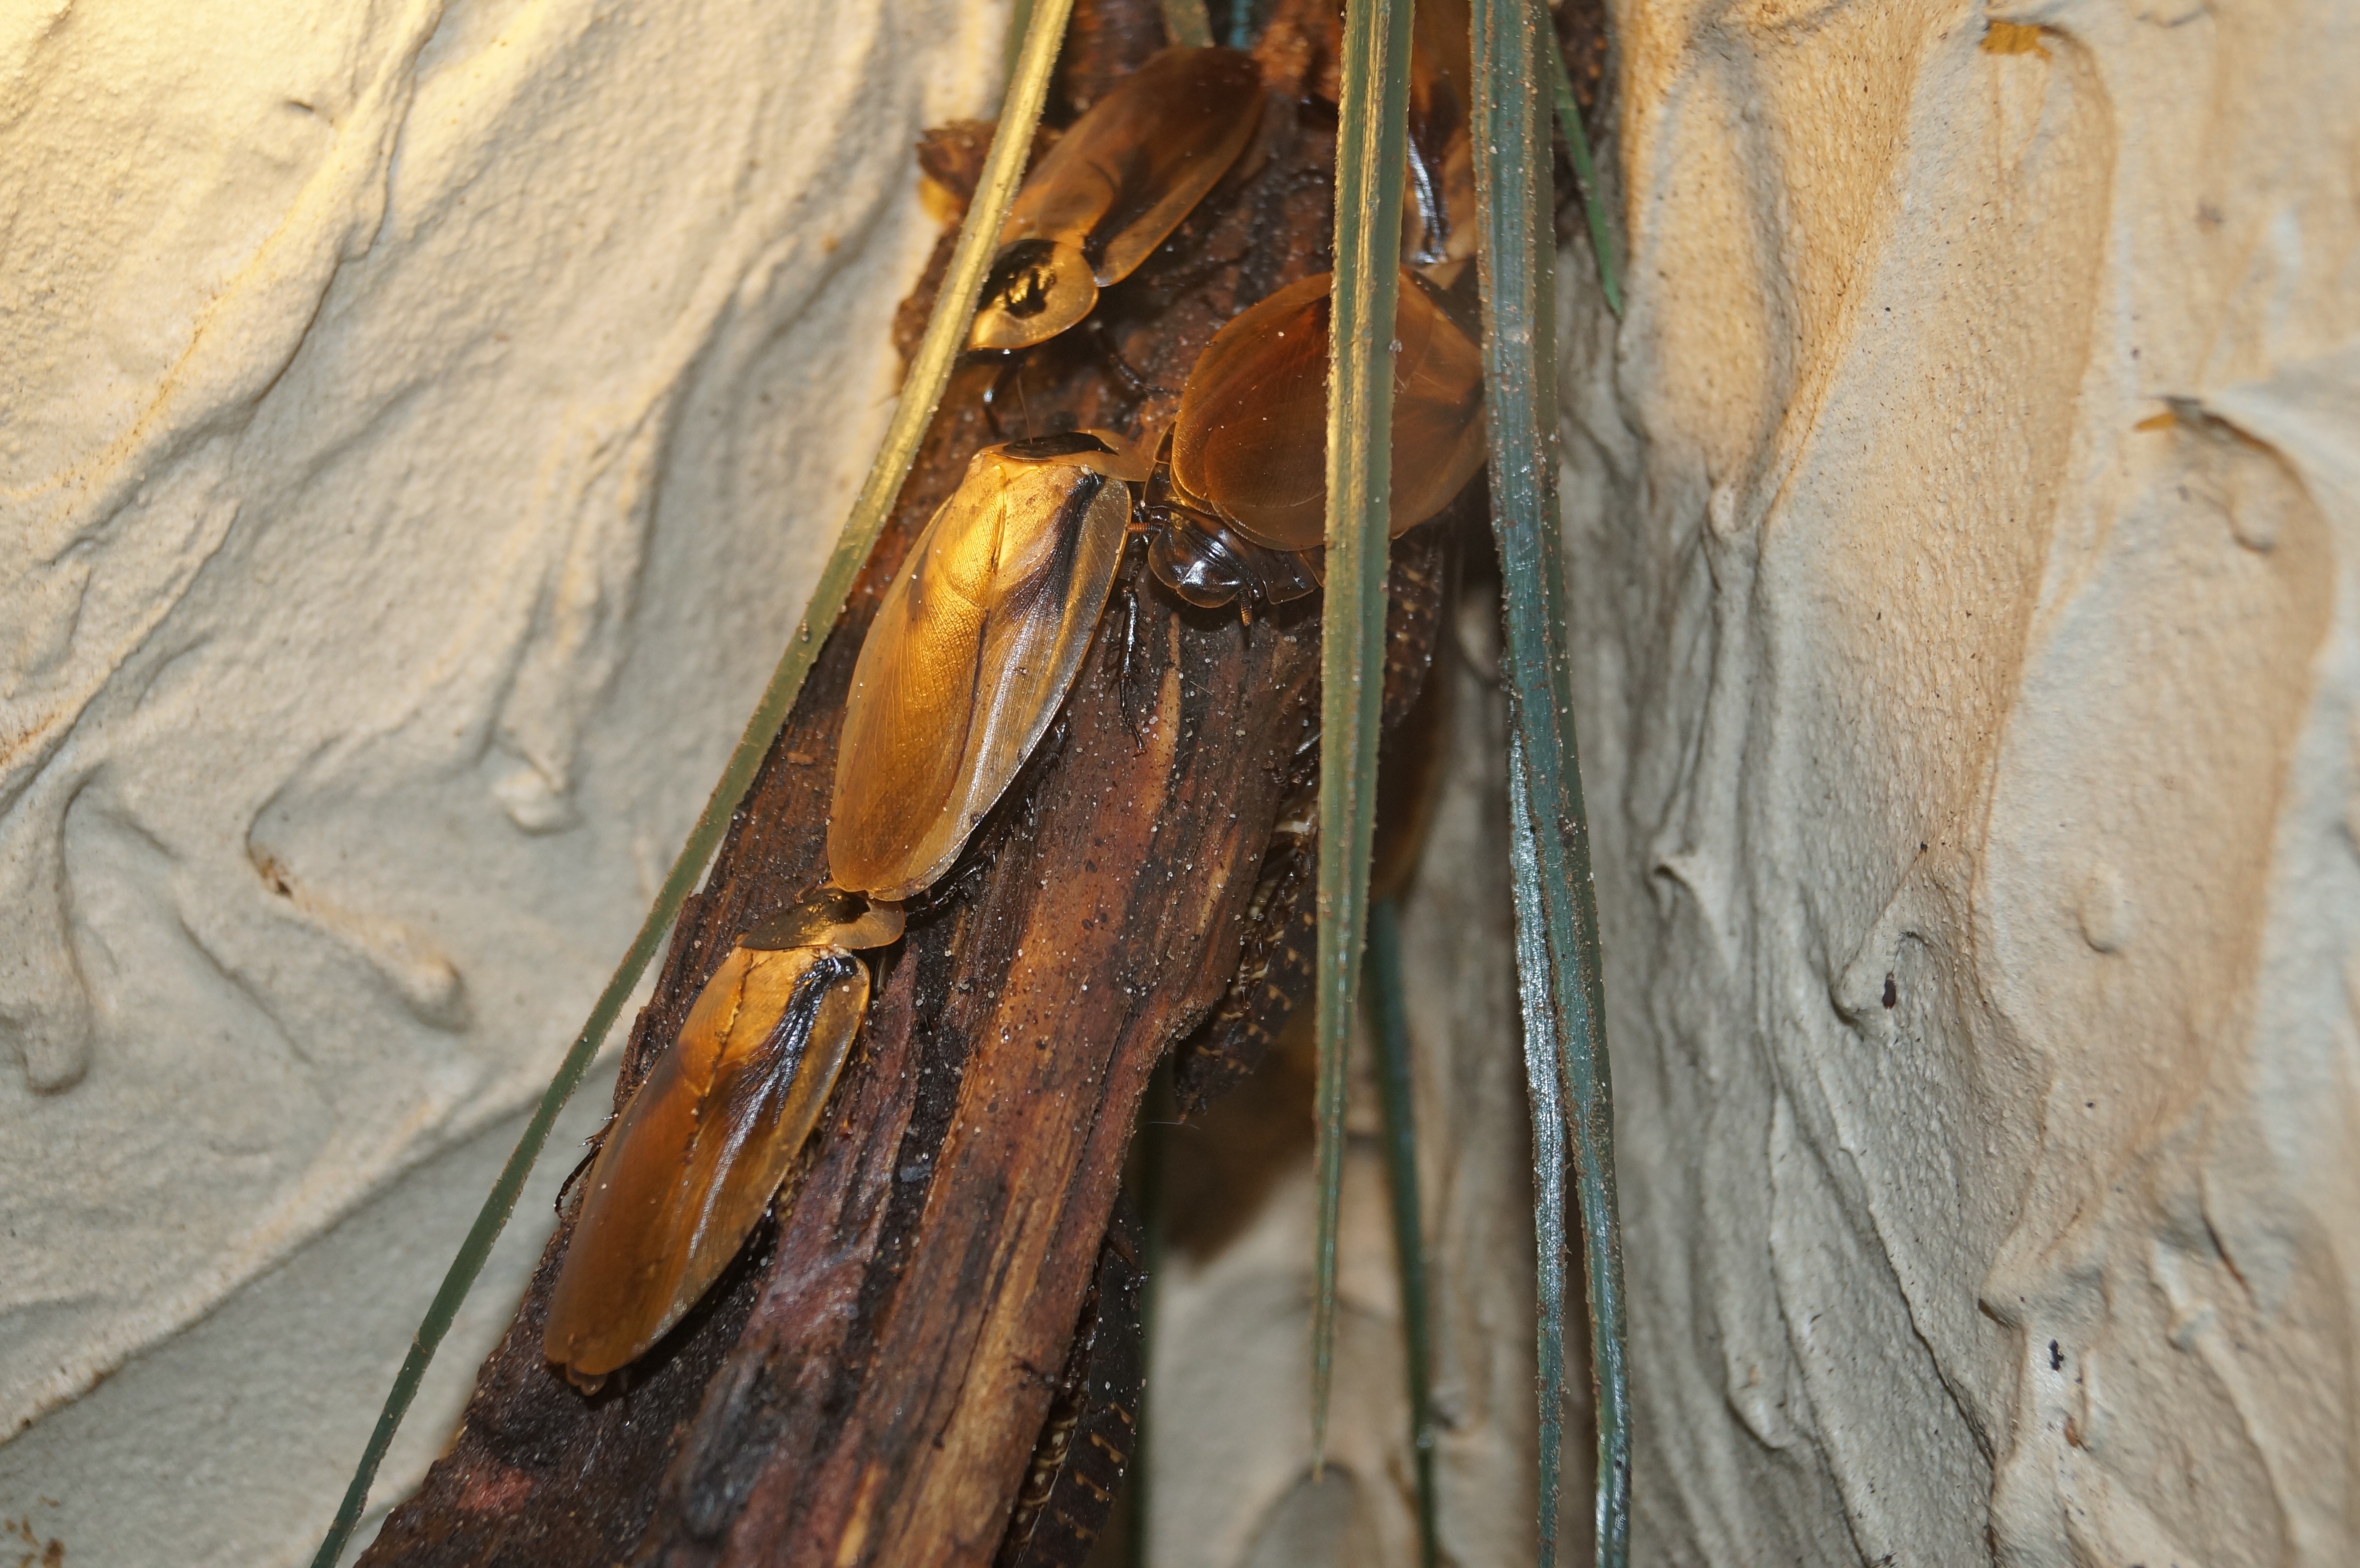
tree, wing, wood, leaf, animal, insect, macro, close up, carving, wildlife photography, south africa, cockroaches, totenkopfschabe